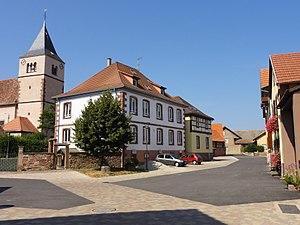
Fessenheim-le-Bas est une commune française située dans le département du Bas-Rhin, en région Grand Est.